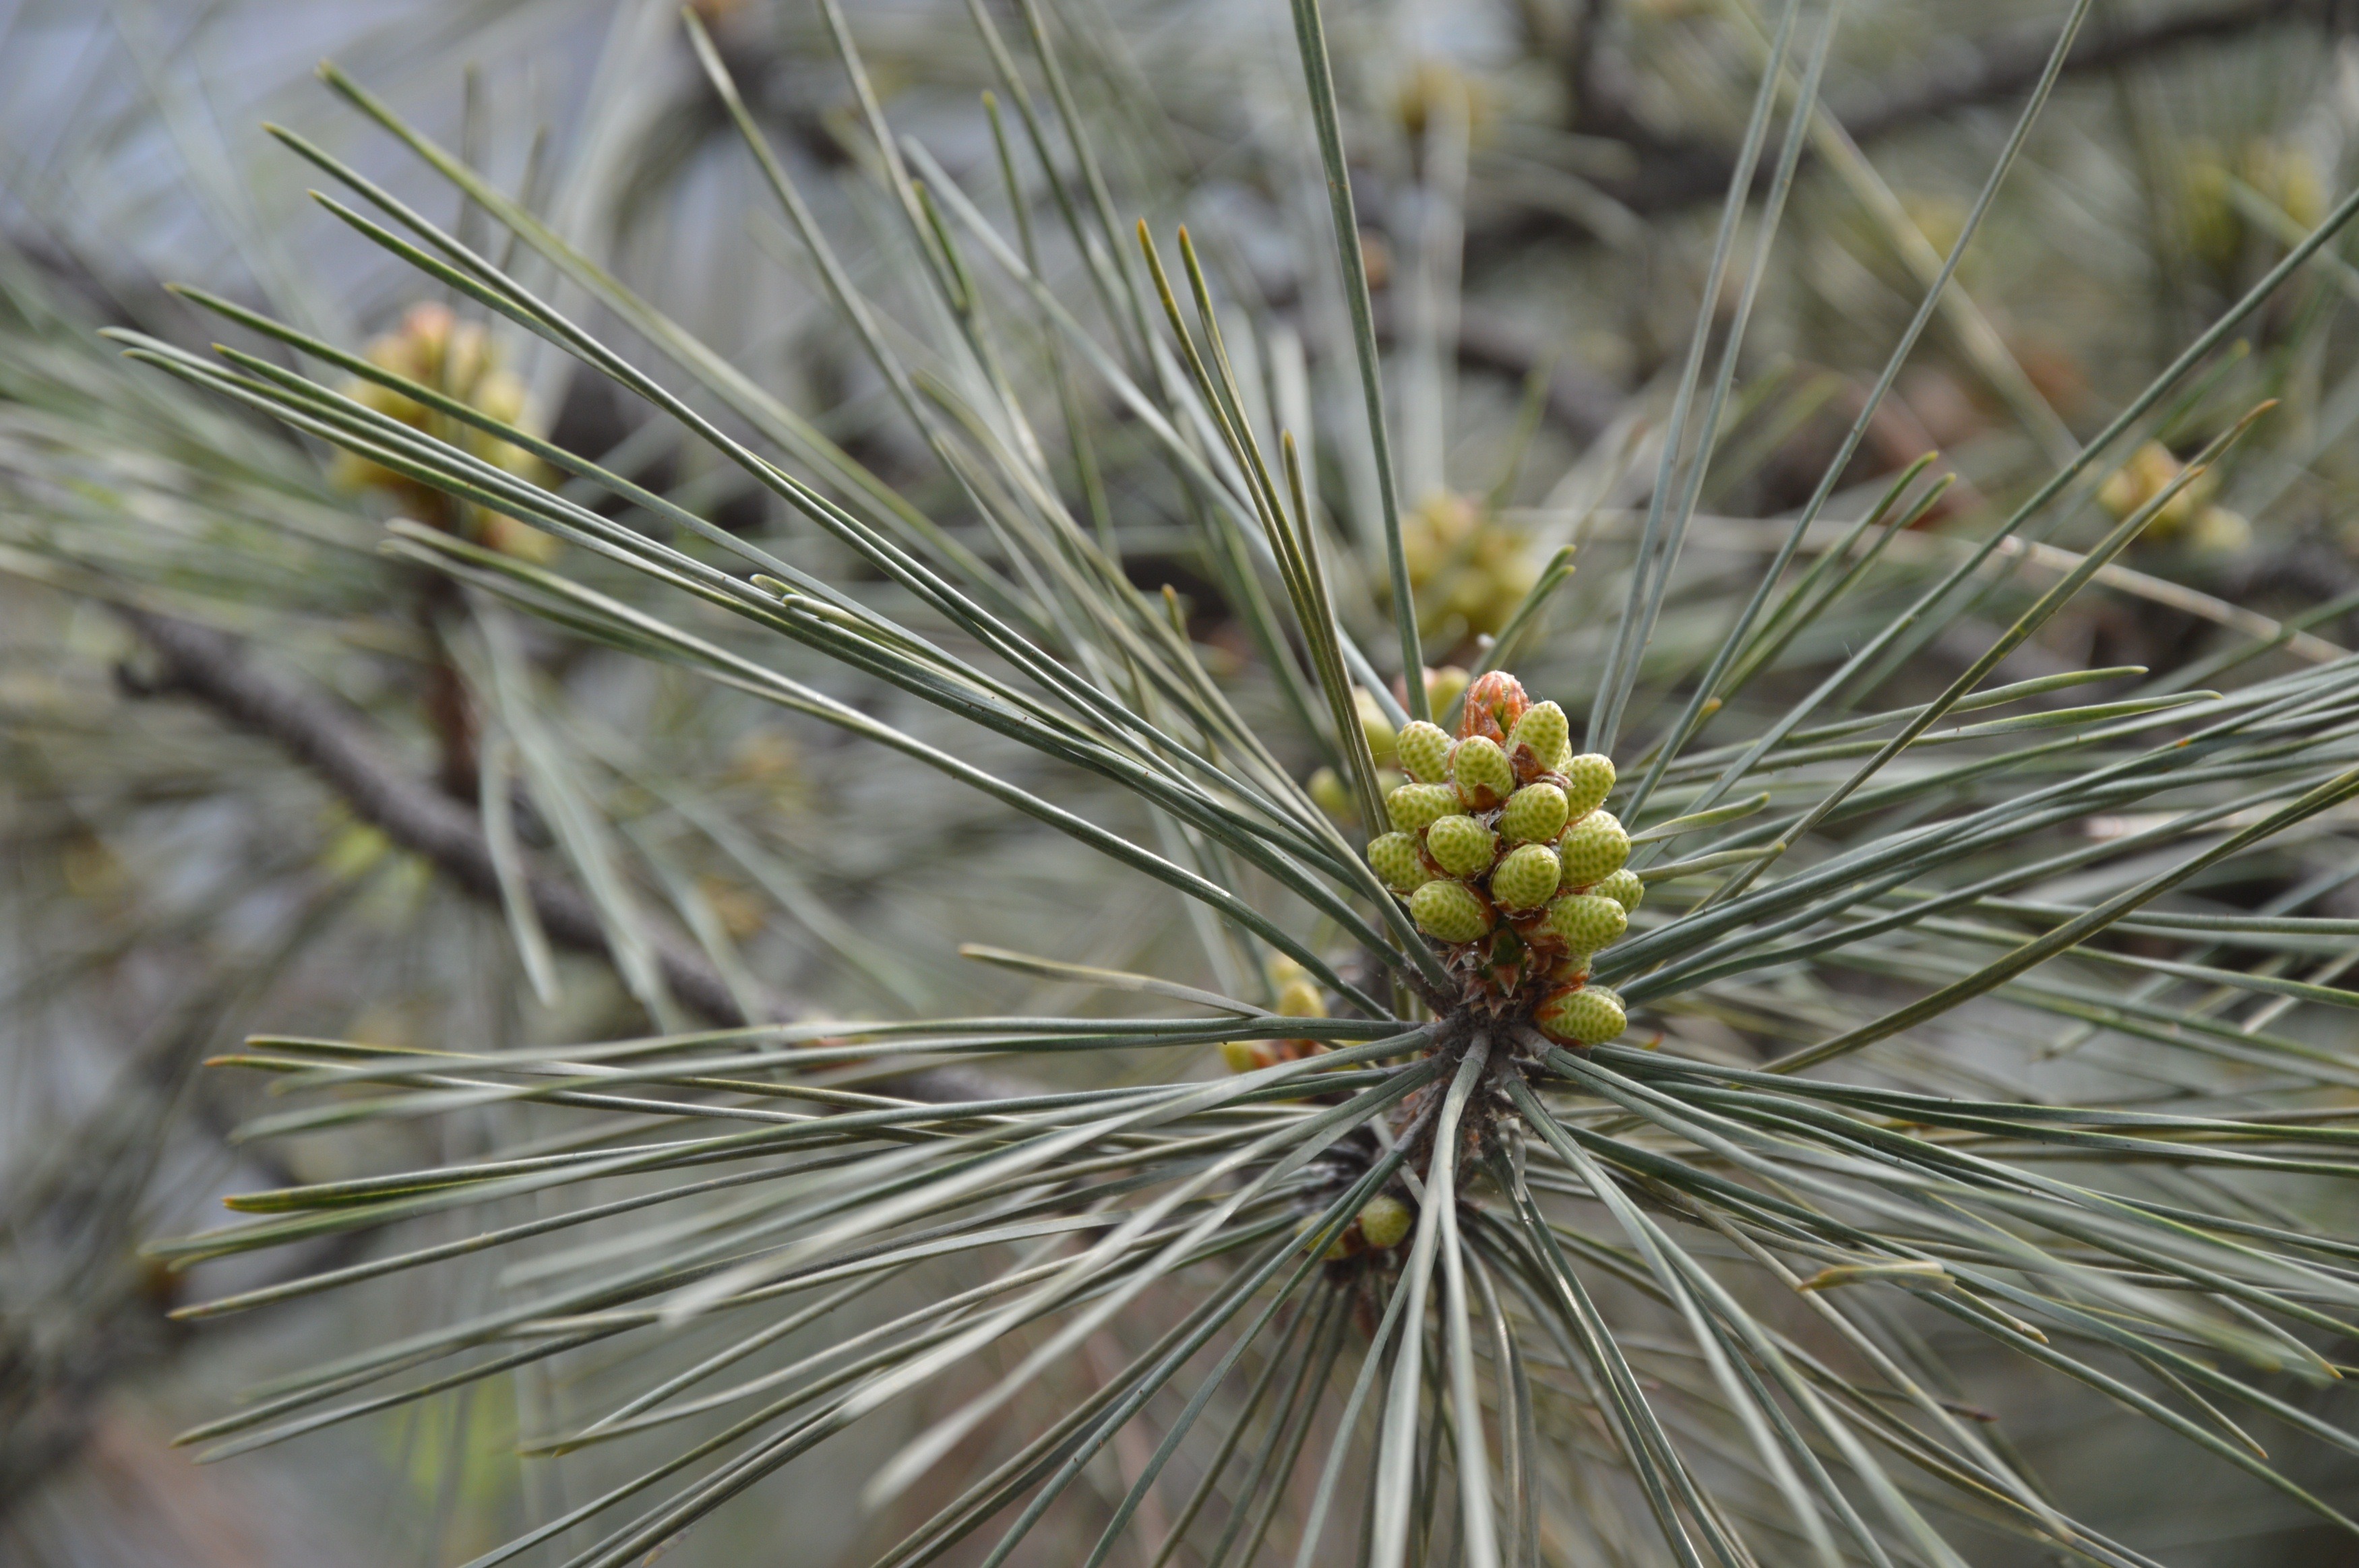
tree, branch, plant, leaf, flower, pine, spring, botany, blooming, flora, twig, flowers, conifer, close up, blossoms, needles, larch, macro photography, flowering plant, grass family, woody plant, land plant